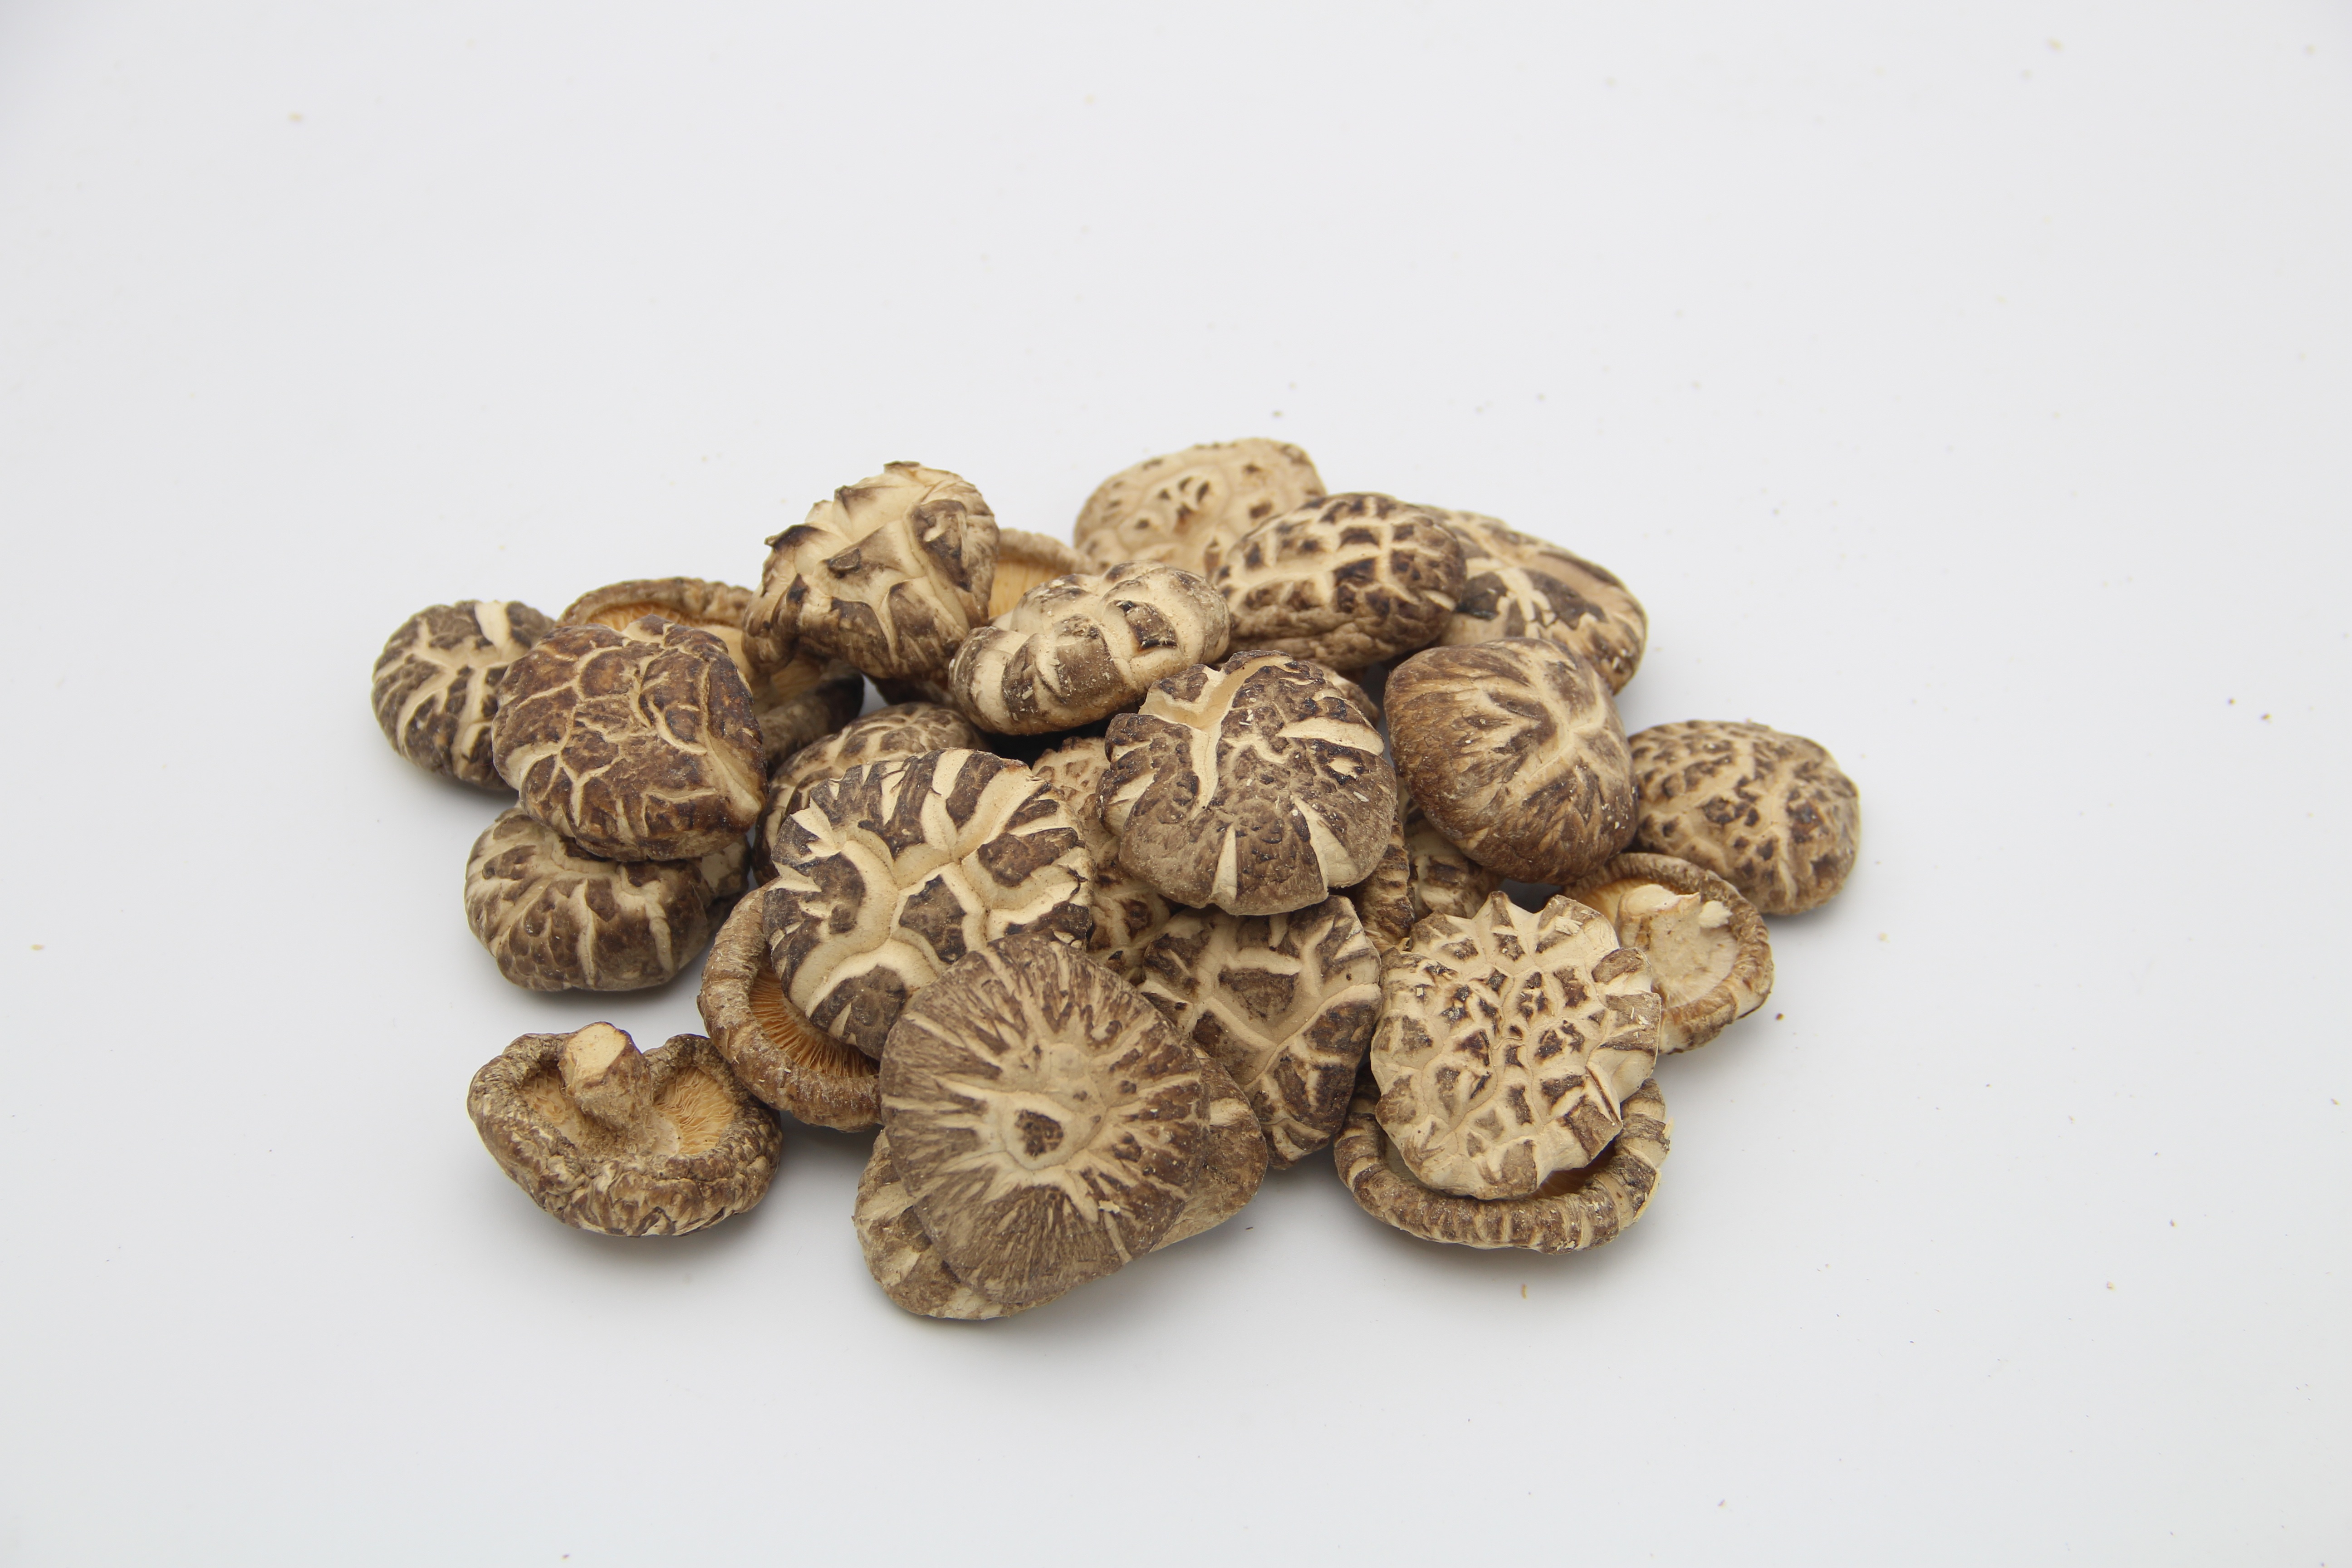
plant, fruit, flower, food, produce, mushroom, shiitake mushroom, edible mushroom, shiitake, snack food